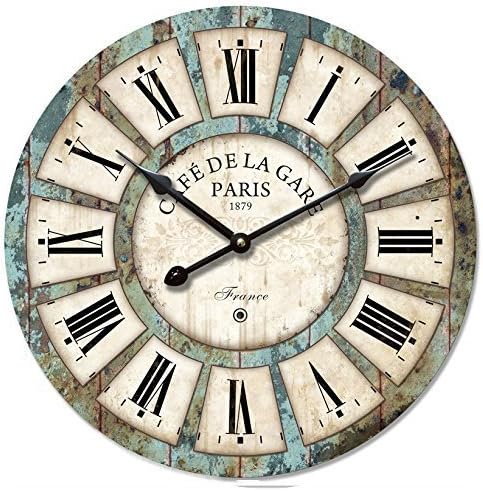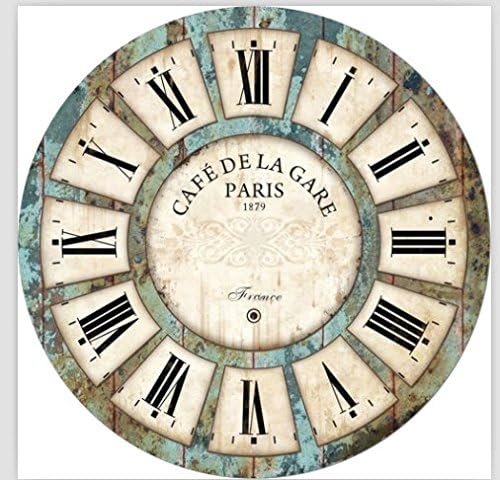
Eruner 16-inch Vintage Wood Clock, French Country *Cafe De La Gare* Retro Style Non-Ticking Wooden Wall Clock (#03)
Category: Amazon Home
Eruner Vintage Wood Wall Clock - France Paris Colourful Tuscan Style Quartz Movement #12888 Non-Ticking Silent Round/Nice/Cute Wooden Wall Clock Decorate your house with the Vintage French Tuscan Style clock, enjoy a colourful vintage moment anytime. This wood clock can be a good gift at housewarmings, weddings, and social gatherings. Perfect for Hanging in living room, bedroom, kitchen, office, cafe, restaurant, bar or hotel decor ect. Attention: 1. Wall clock is operated by 1 AA Carbon Zinc or Heavy Duty battery, while the current of alkaline battery is too big and easy to damage the movement and accuracy. 2. Due to the batteries is limited by international transport, the battery is not contained in the package 3. After you put the battery into the clock, make sure the screw on the minute hand wont be too tight. Because the wheel gear of Quartz won't be moving normally if it's too tight. 4. It might be slight difference between the product picture and the real clock caused by light brightness. Specifications: Style: French Country Tuscan Style, Opposite & unity style, combine with shiny, dark, gorgeous, plain, glossy and rough diversified design  Movement: Quartz Movement #12888, the service life of quartz is 3-4 times longer than the ordinary batteries. Material: Wooden MDF, covered by top-grade waterproof coated paper with pattern film printing stickers, which is anti-oxidation, durable and vivid color without fastness Design: Different sizes of clocks specially design for your specific decoration: such as 12" is suitable for bedroom, kitchen, study; 14"/16"--Living room, bedroom, study, office; 18"/23"--hotel, cafe, bar, restaurant. Size: 12"(30cm), 14"(35cm), 16"(40cm), 18"(45cm), 23"(58cm); Thickness: 5mm Package: 1*Eruner Vintage Wood Wall Clock&1 pcs hook
Features: RETRO STYLE: Vintage French Country Tuscan Style clock, with practical and beautiful combination, perfect for living room, bedroom, kitchen, office, cafe, restaurant, bar or hotel decor | QUIET MOVEMENT: Taiwan Sangtai 12888 Scanning Quartz Movement is adopted, quiet and accurate, no more annoying ticking which provides peaceful and comfortable moment | WOODEN MATERIAL: Wooden MDF, covered by paper, film printing paper is anti-oxidation, waterproof, with durable and vivid color; made of environmental-friendly fiber wood, firm and solid | SIZE: 16"(40cm); Thickness: 5mm; Note: The clock is unframed, and there is no glass cover on the clock | BATTERY: Operated by 1 AA Carbon Zinc or Heavy Duty battery, while the current of alkaline battery is too big and easy to damage the movement and accuracy(Battery is NOT included in the package)